Ohlange High School

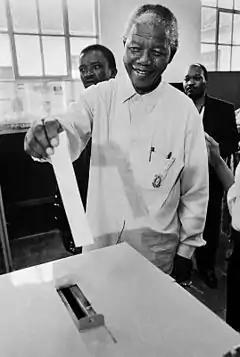
Nelson Mandela casting his first free vote at Ohlange

On 27 April 1994, Nelson Mandela cast his vote in his country's first all-race elections at a polling booth in the school. Mandela chose the area because he wanted to give the native black population the confidence to vote. He chose Ohlange School in particular because this is where John Dube, the first president of what was to become the ANC, was buried, and he wanted to lay a wreath. Mandela stood by the grave and said: "Mr President, I have come to report to you that South Africa is free today."